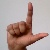
The image shows a hand gesture representing the letter 'L' in Indian Sign Language.